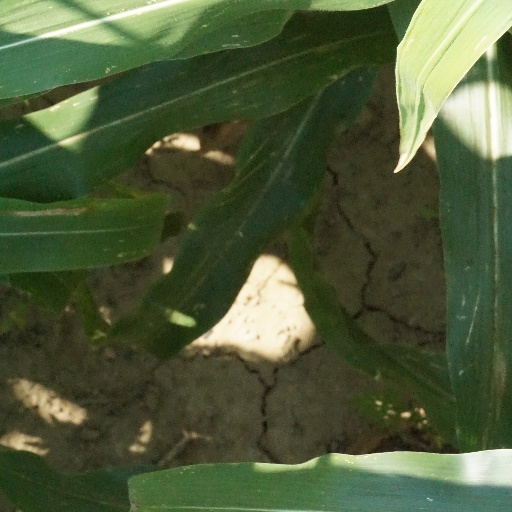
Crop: maize; corn